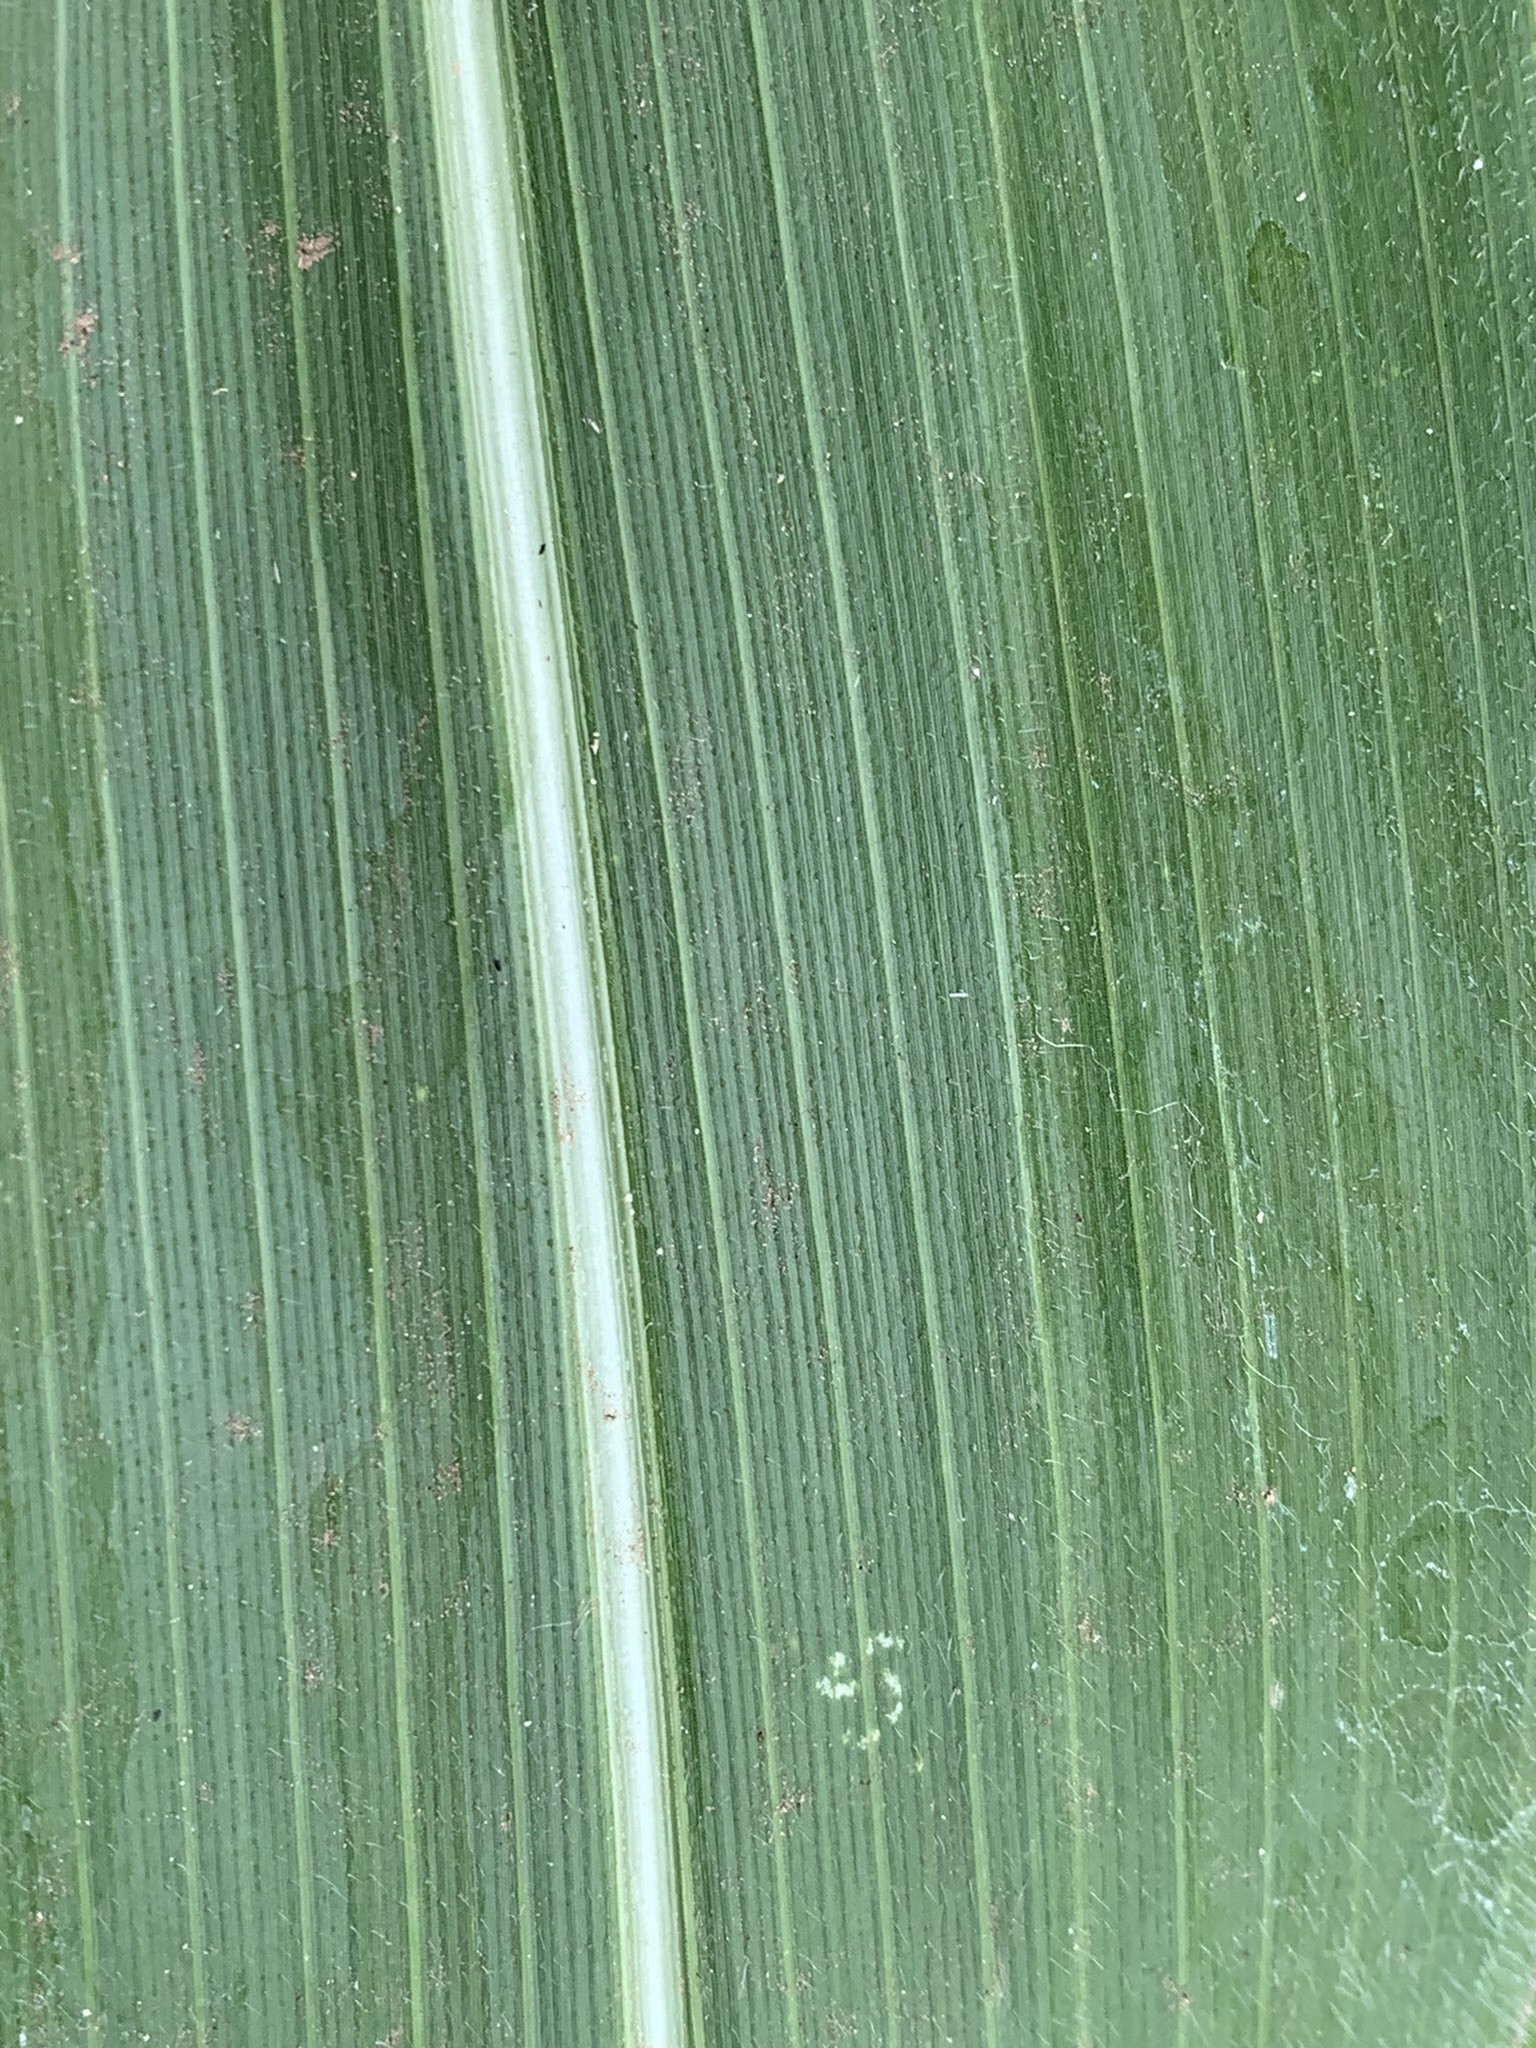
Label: Healthy